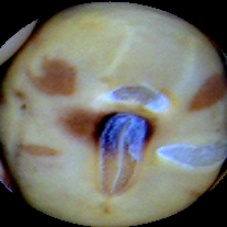
Label: Spotted